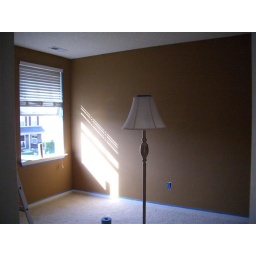
During: We painted the office the same color as the big accent wall in the living room.